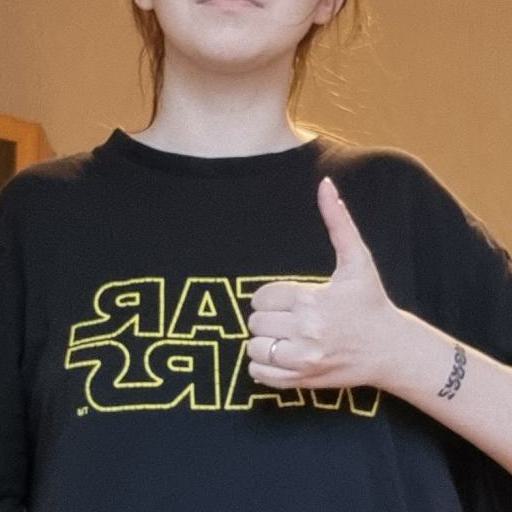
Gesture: like